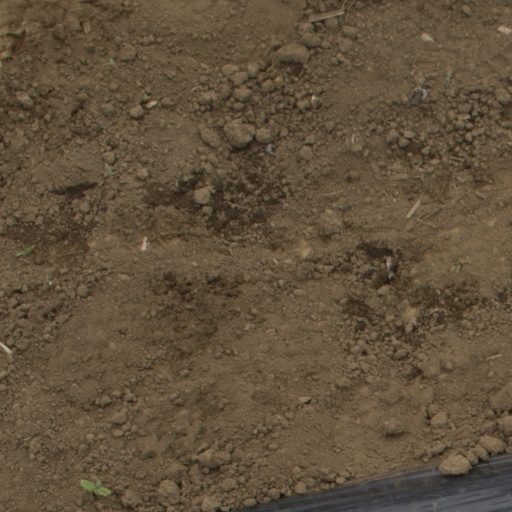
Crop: Jerusalem artichoke